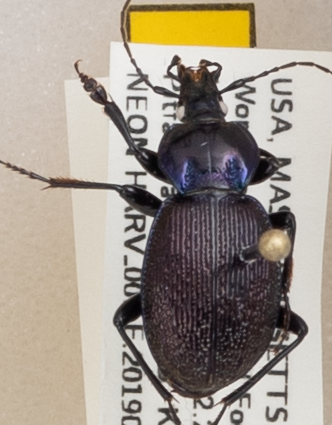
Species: Sphaeroderus stenostomus lecontei
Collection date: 2019-06-18
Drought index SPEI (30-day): -0.116
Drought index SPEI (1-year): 2.09
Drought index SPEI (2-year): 2.09